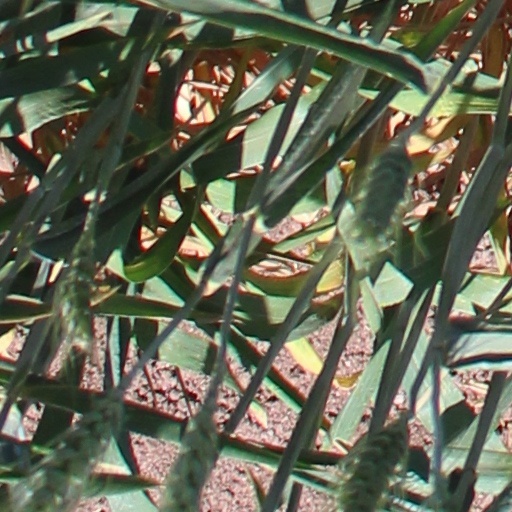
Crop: wheat